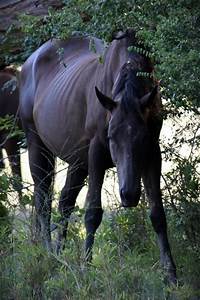
Label: cavallo